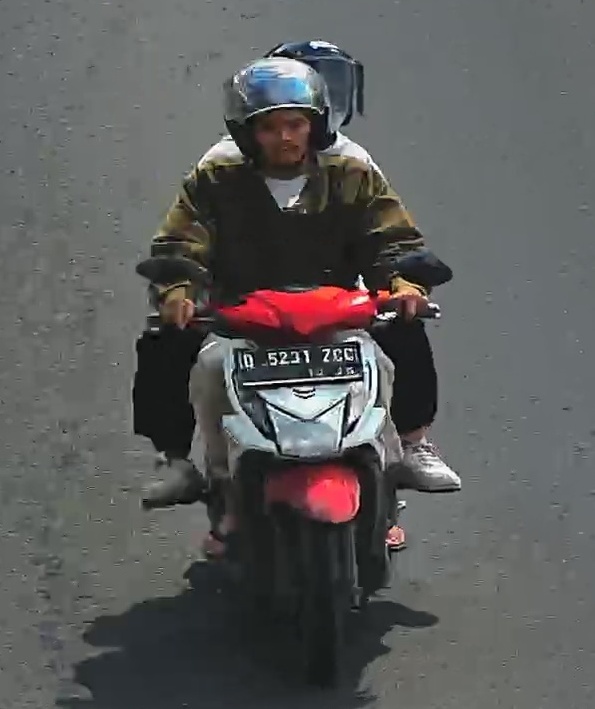
person-with-helmet: 2
person-without-helmet: 0